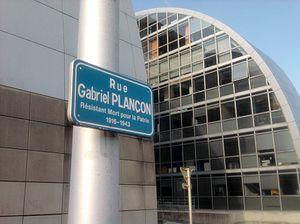
Plaque de la rue Gabriel Plançon (1916-1943) à Besançon.
Gabriel Plançon était un résistant français né le 10 juillet 1916 à Besançon et mort abattu par les forces d'occupation allemandes le 14 septembre 1943 dans cette même ville. Surnommé Bibi, il mène une existence « classique » partagée entre sa famille, son travail mécanique sur les machines à écrire et ses loisirs artistiques et culturels. Mais ses habitudes sont bousculées lorsqu'il est affecté dans l'aviation lors de la Seconde Guerre mondiale. Après avoir été capturé et s'être évadé, il retrouve un pays sous domination nazie. Il entre alors dans la résistance intérieure française, mettant à profit ses compétences et son matériel pour convaincre la population de lutter, fournir de faux papiers et cacher ses compagnons. Il commandite des attentats ou y participe. Il devient dirigeant du mouvement local des Francs-tireurs et partisans en liaison avec le groupe Guy Mocquet.